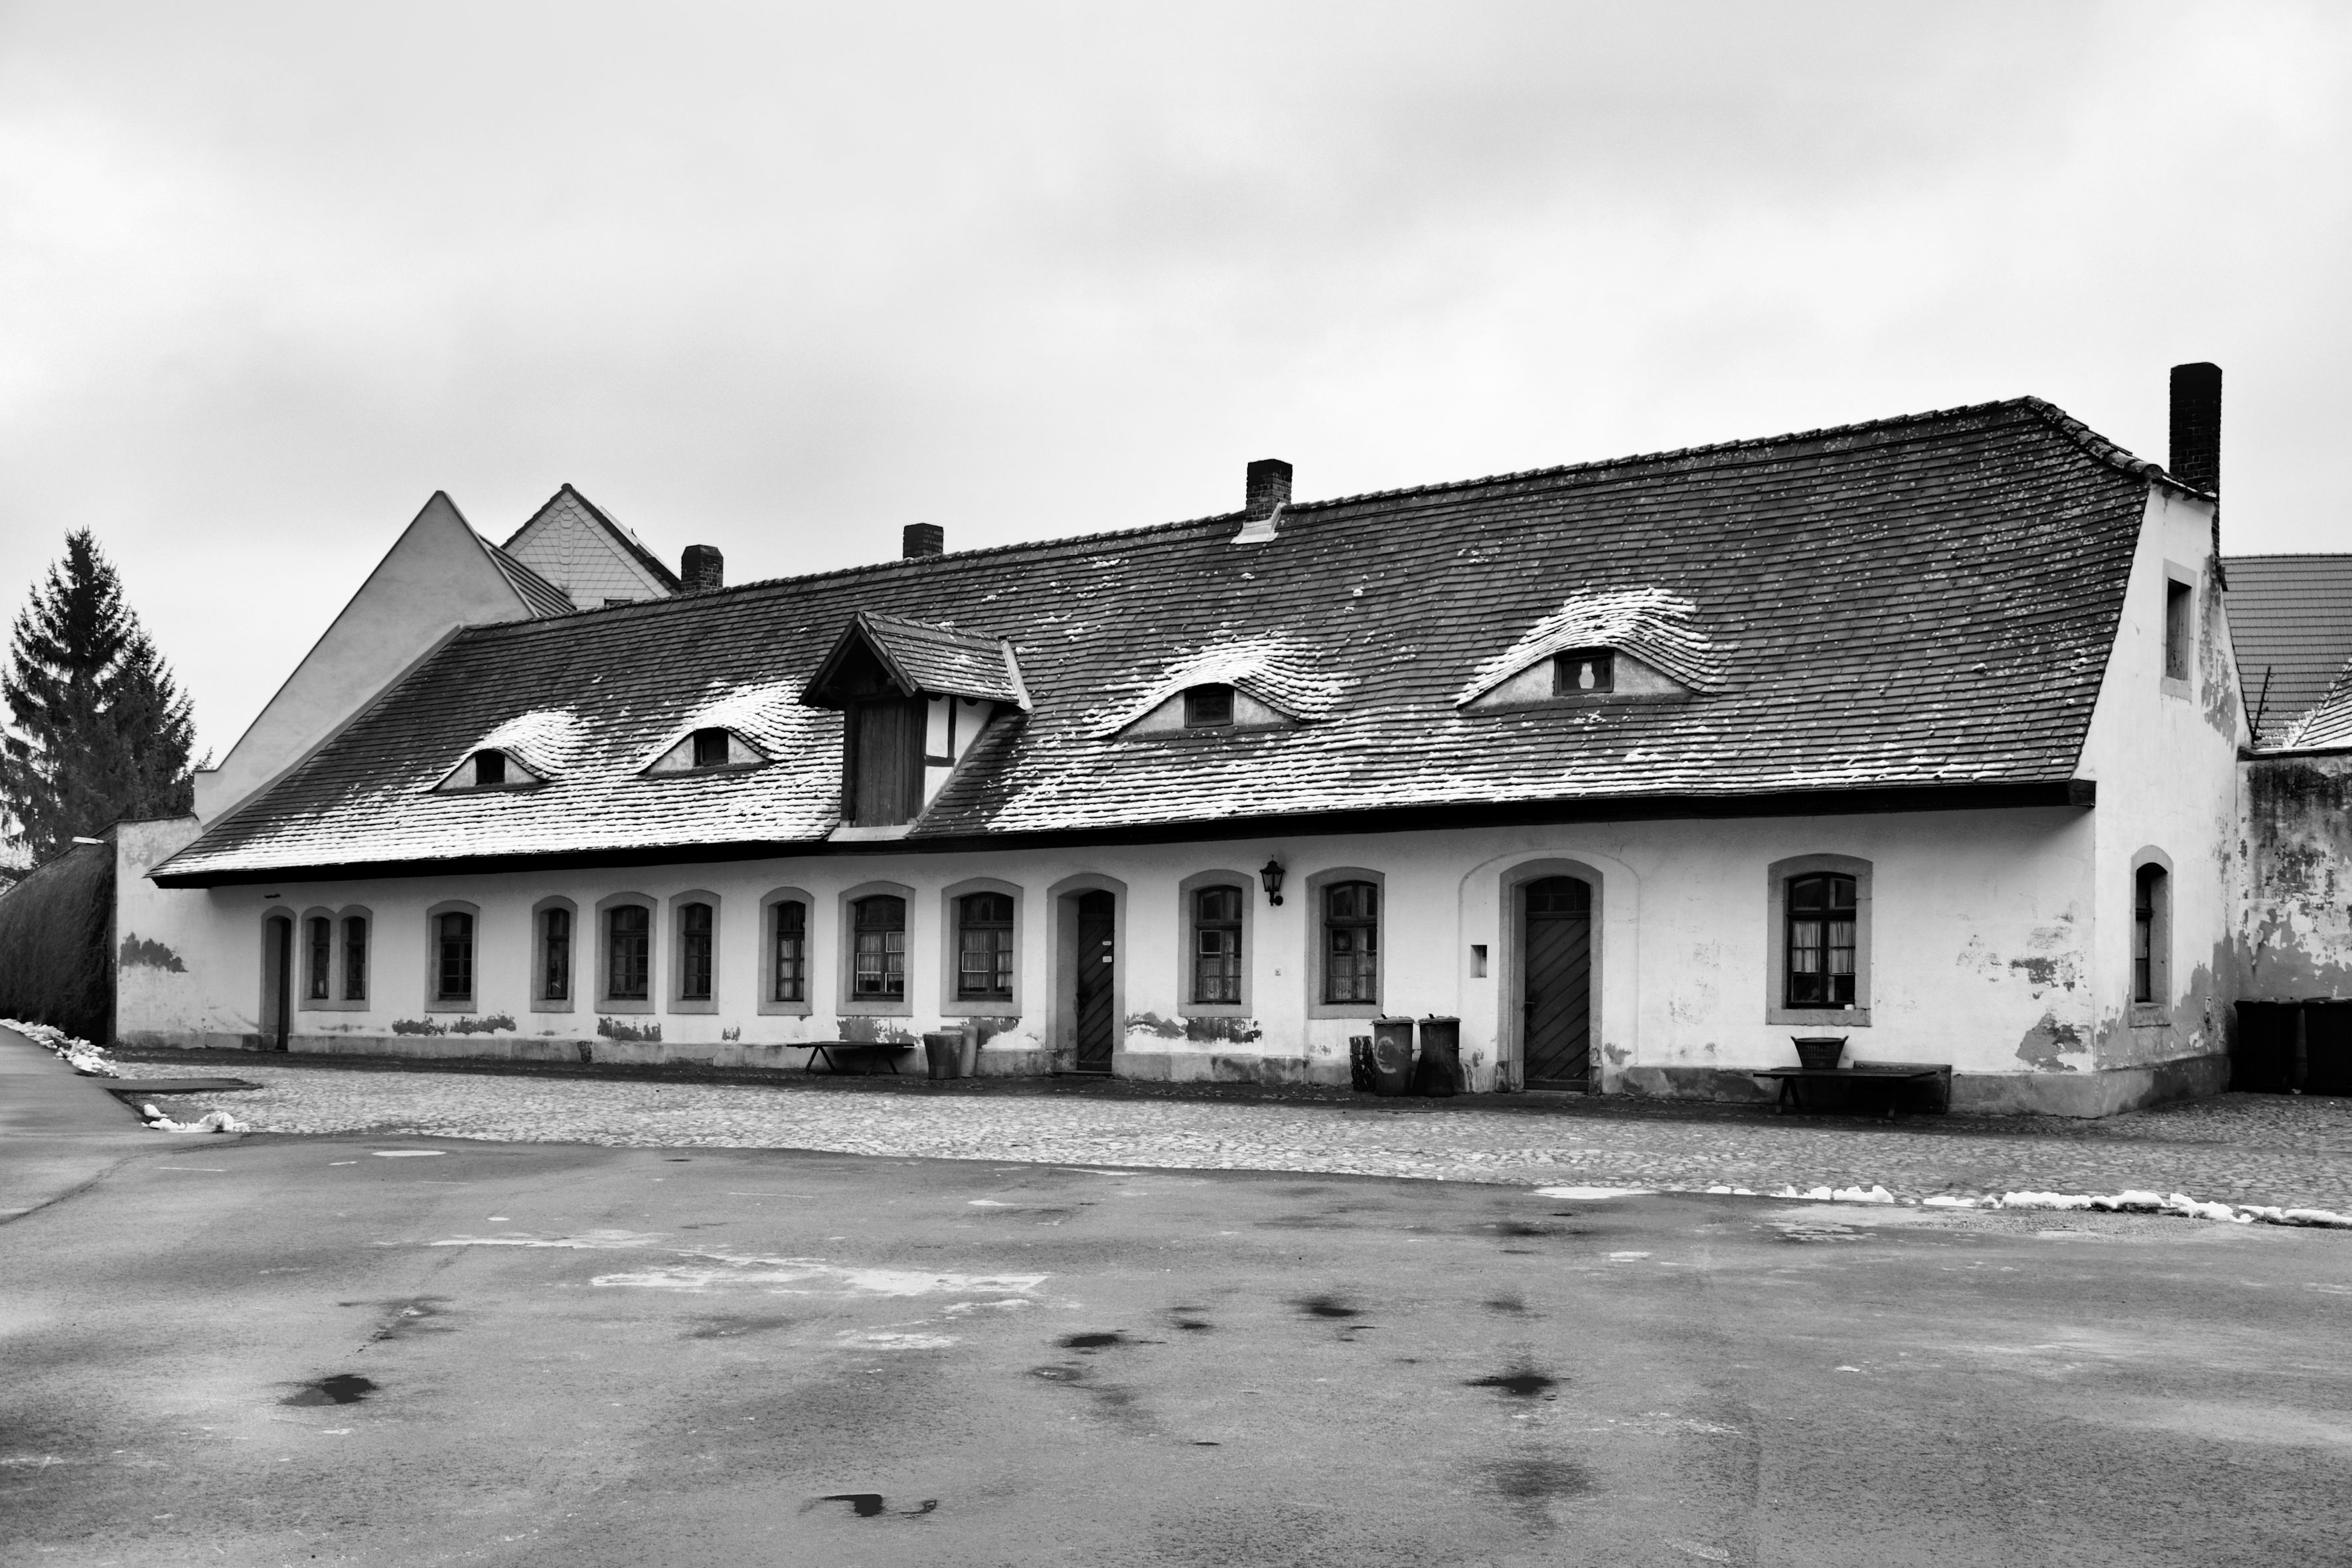
landscape, black and white, architecture, white, retro, house, building, home, facade, monochrome, history, nostalgic, estate, prettin, monochrome photography, monitored building